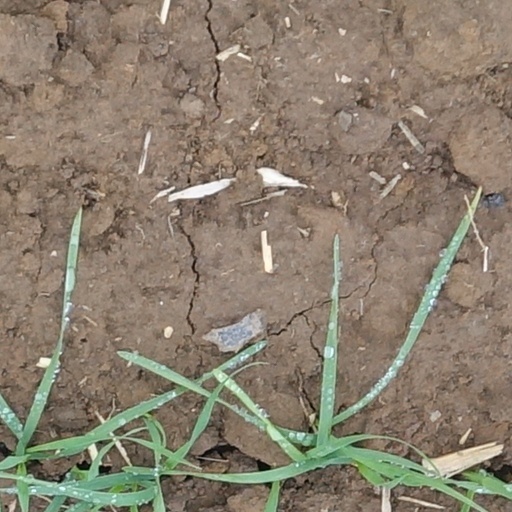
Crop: wheat